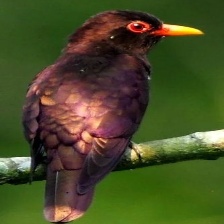
Species: VIOLET CUCKOO
Scientific name:  CHRYSOCOCCYX XANTHORHYNCHUS